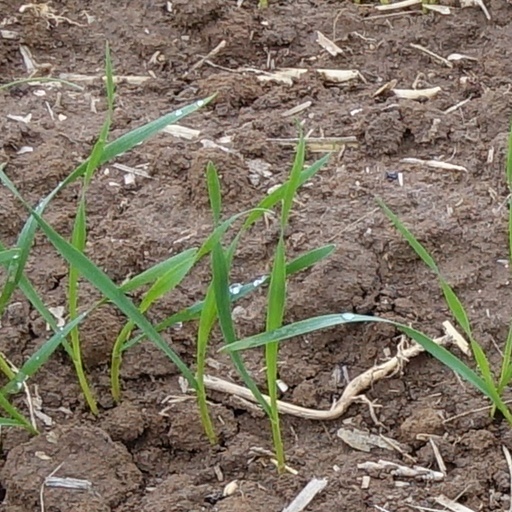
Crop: wheat